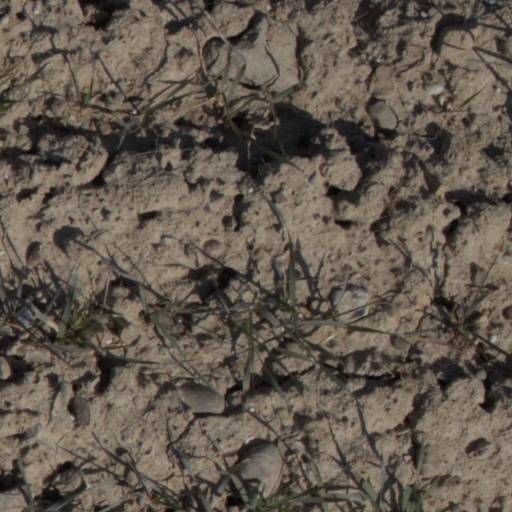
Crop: wheat